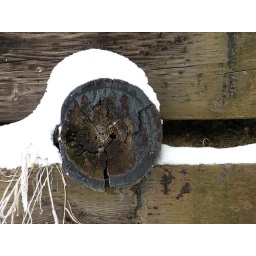
Snow piled on a support beam underneath a train trestle (now a bike path trestle) near my house.